Forward scatter

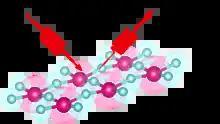
Forward scattering of a photon, with possible energy change.

Whenever waves encounter obstacles of any type there are changes in the direction of the waves (wave vector) by diffraction, and sometimes its energy by inelastic scattering. These processes occur for all types of waves, although how they behave varies with both their type and that of the obstacle. As illustrated in the figure, if the change in the wave vector q is fairly small the scattered wave moves in close to the same direction as the input—it has been scattered. In most cases the change in the wave vector scales inversely with the size of obstacles, so forward scattering is more common when the obstacles are large compared to the wavelength of the radiation.